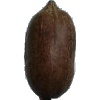
Label: nut_pecan